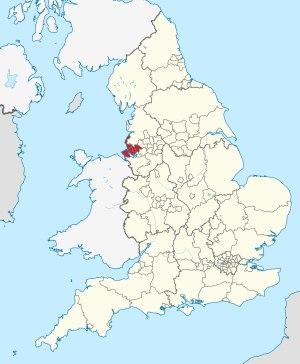
Voici la liste des paroisses civiles du comté cérémoniel de Merseyside, en Angleterre. La majeure partie du comté n'est pas découpée en paroisses.